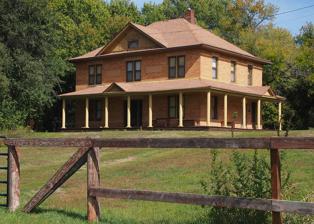
Building: Larson's Hunters Resort
Country: United States of America
Year built: 1901
United States historic place Larson's Hunters Resort U.S. National Register of Historic Places U.S. Historic district The Larson's Hunters Resort lodge from the southwest Show map of Minnesota Show map of the United States Location County Highway 76, Lake Valley Township, Minnesota Coordinates 45°49′29″N 96°34′21″W / 45.82472°N 96.57250°W / 45.82472; -96.57250 Area 4 acres (1.6 ha) Built 1901 Built by Alfred Setterlund NRHP reference No. 85001774 Designated HD August 15, 1985 Larson's Hunters Resort is a historic former hunting resort in Lake Valley Township, Minnesota , United States.  It was in operation from the 1890s to the 1960s and became the best known hunting resort in Traverse County , while also being maintained as an active farm. Larson's Hunters Resort was listed on the National Register of Historic Places in 1985 for having local significance in the themes of architecture and commerce. As a historic district it consists of a prominent brick farmhouse/lodge built in 1901 and eight outbuildings.  It was nominated for exemplifying the important hunting industry in west-central Minnesota and the phenomenon of farmer/resort owners, while the main building was further noted as the largest and most intact farmhouse in Traverse County, and one of the few constructed of brick. Description Larson's Hunters Resort is an approximately four-acre (1.6 ha) property on the east shore of Mud Lake .  The farmhouse is a 2 + 1 ⁄ 2 -story building of smooth, light-brown brick on a boulder foundation.  It has a hip roof with a projecting gable on the west façade.  A long porch with Tuscan order columns supporting a hipped roof wraps around the west and south façades.  There are smooth limestone window sills and lintels , and some simple decorative patterns in the brickwork.  The interior has oak woodwork and 14 rooms. At the time of the property's nomination to the National Register, eight additional buildings remained from the farm/resort era.  Five were rental cabins for hunters and the other three were agricultural buildings.  Three of the cabins stood north of the farmhouse amid a stand of trees.  The largest was built in the early 20th century near the lakeshore and moved later; another was built around 1940.  Southeast of the farmhouse was the Larsons' original 1891 house, which upon the completion of the larger building in 1901 was converted to a granary , then later moved and used as a wash house, then a wood shed, then converted to a guest cabin in the 1930s.  Nearby was a two-car garage built around 1920 whose south wing, initially an ice house , was converted to a cabin around 1941.  On the west side of the property, separated from the other buildings by a road, is a granary built around 1928.  It stands one-and-a-half stories and has shiplap siding.  A hog barn built nearby in the early twentieth century was later moved south of the garage, where it was used as a chicken coop and then a boathouse.  Next to that was a small, early-20th-century shed.  A barn and machine shed were built on the west side of the property in the 1890s but were later demolished. History Andrew Larson (1853–1921) and his wife Bertha (1859–1941) were Swedish immigrants who bought this property in 1890.  They settled close to other relatives who had preceded them to Traverse County.  The Larsons initially lived in a dugout until they completed a wood-frame farmhouse the next year. They established a grain, cattle, and hog farm and expanded into three adjacent lots by 1904. Western Minnesota, with its prairies, sloughs, rivers, and lakes, supported bountiful populations of waterfowl and upland game birds , and the Red River of the North marked a significant migratory flyway .  Railway access was established in the 1870s and the region took off as a recreational hunting destination.  Thousands of sportsmen from Minneapolis–Saint Paul and other parts of Minnesota arrived in season, often in special rail cars or train excursions catering to hunters with their cargos of guns and dogs.  Hotels in Western Minnesota towns welcomed the influx, setting up cots in the hallways after the rooms were all full.  Local farmers quickly recognized a need for additional accommodations and an opportunity to supplement their incomes.  Many farm families arranged to pick up guests at the train station and bring them back to their property by wagon, where they were provided with beds, breakfast and dinner at the farmhouse, and a boxed lunch.  Some even hired themselves out as guides or porters.  Most of this commerce was fairly informal, but a few families parlayed this practice into a full-fledged business. Andrew and Bertha Larson were among this number.  They had begun hosting hunters in the late 1890s, but in 1901 they invested fully in the enterprise.  They hired Alfred Setterlund, an architect and contractor in nearby Wheaton, Minnesota , to build a bigger farmhouse.  Setterlund, a Swedish immigrant who had arrived in Wheaton in 1885, designed a farmhouse/lodge with eight guest rooms, a large kitchen, a dining room, and a library.  For the walls he used brick manufactured in St. Louis , shipped by rail to Herman, Minnesota , and carried to the Larsons' farm in wagons.  Soon, with additional cabins and even space on the lawn for hunters who brought their own tents, Larsons' Hunters Resort could accommodate up to 50 or 60 paying guests at a time.  It also provided homemade boats with flat bottoms suitable for use on the shallow lake. Traverse County, on the divide between the Red River and the Minnesota River , was one of the top hunting destinations in western Minnesota, and Larsons' Hunters Resort was one of its best known resorts.  Some of the most enthusiastic hunters stayed in the area for weeks, bagging thousands of birds.  Although Minnesota began enacting state game laws and hunting limits in the late 19th century, the infrastructure to enforce them was slow in coming.  Andrew Larson died in 1921 and ownership passed to son Edward and his wife Mabel.  The decades of barely restrained hunting eventually took their toll, however, and the area's game bird populations declined precipitously in the 1950s and 60s.  Edward and Mabel Larson closed the resort business in the 1960s, though the property remained in the family until 1979. See also National Register of Historic Places listings in Traverse County, Minnesota References